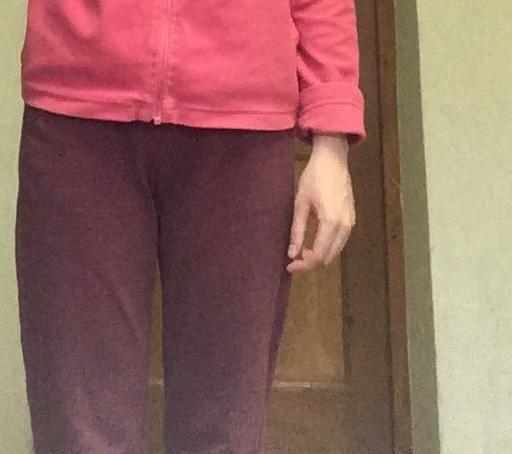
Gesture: no_gesture